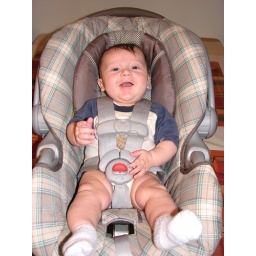
5 months old-Smilin' in the car seat